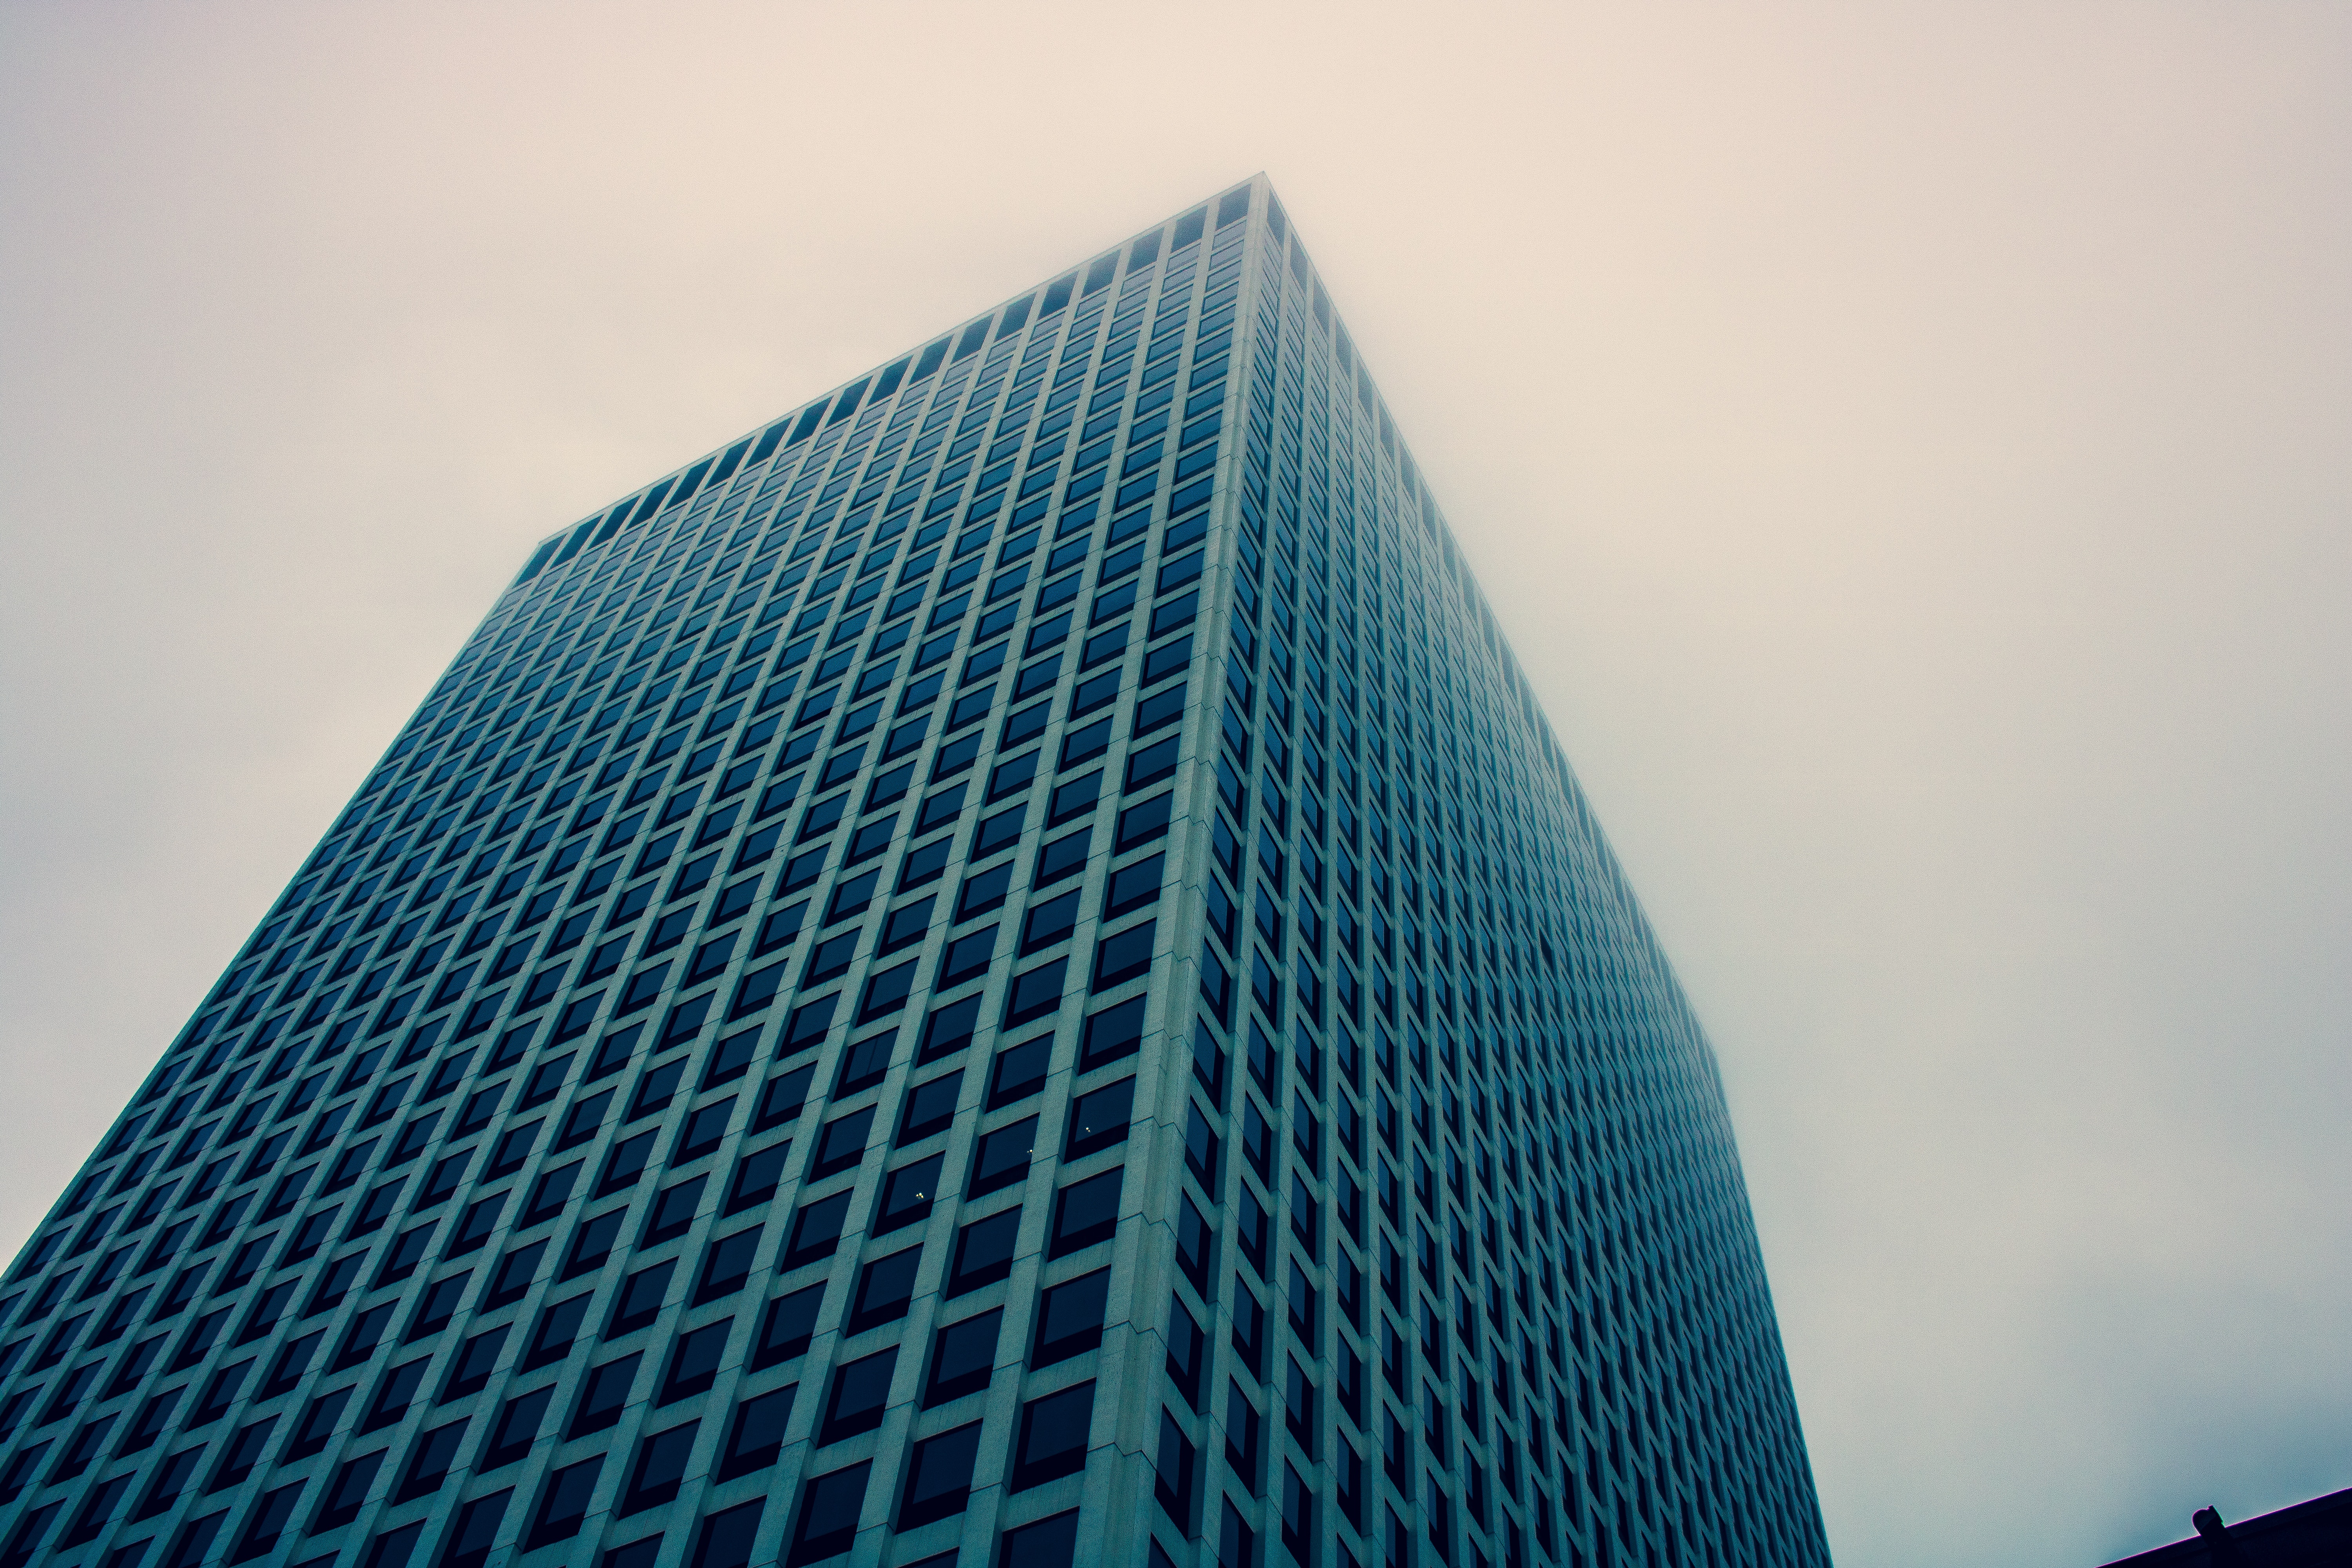
skyscraper, blue, metropolitan area, daytime, architecture, urban area, tower block, commercial building, sky, metropolis, landmark, city, building, corporate headquarters, line, human settlement, atmospheric phenomenon, headquarters, tower, condominium, symmetry, azure, facade, Material property, real estate, glass, Tints and shades, downtown, daylighting, mixed use, electric blue, urban design